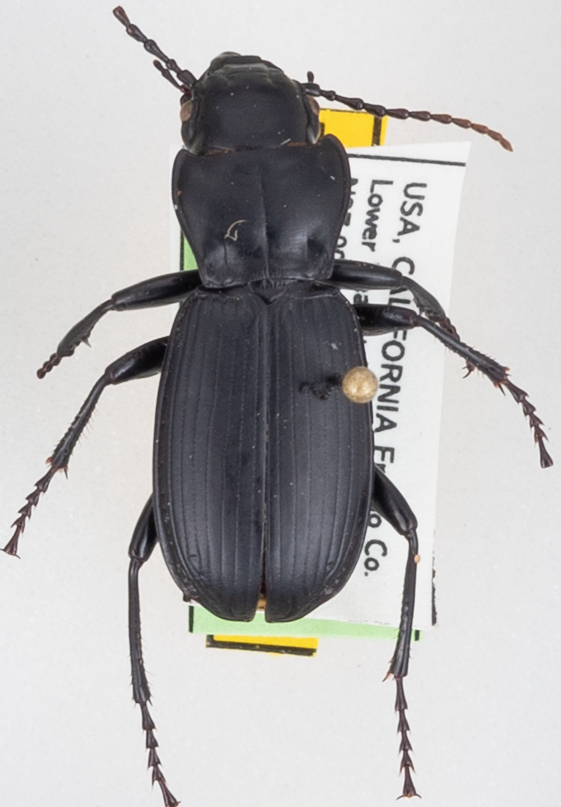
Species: Pterostichus lama
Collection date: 2021-07-07
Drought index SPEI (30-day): -1.706
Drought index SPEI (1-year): -2.09
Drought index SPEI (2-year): -2.09